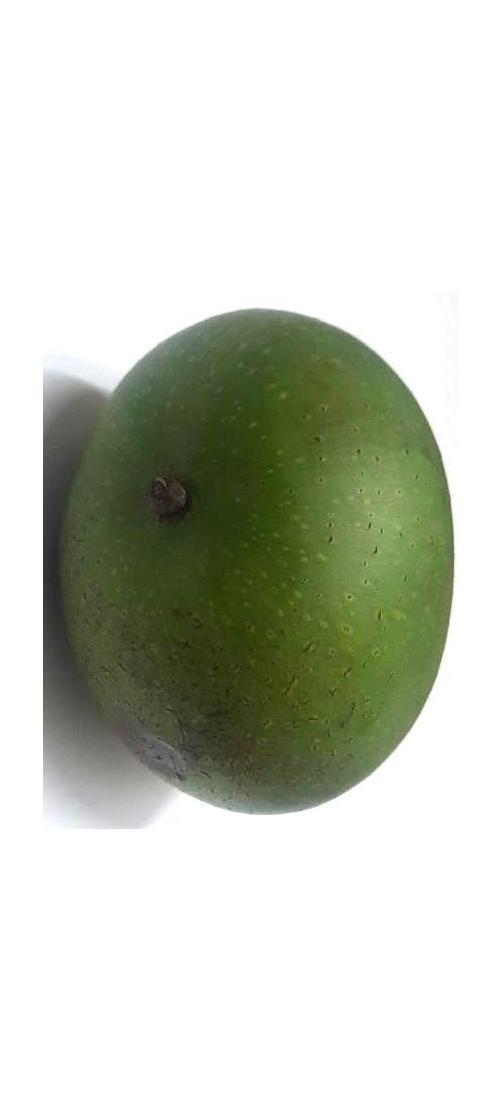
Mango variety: Ashshina Zhinuk